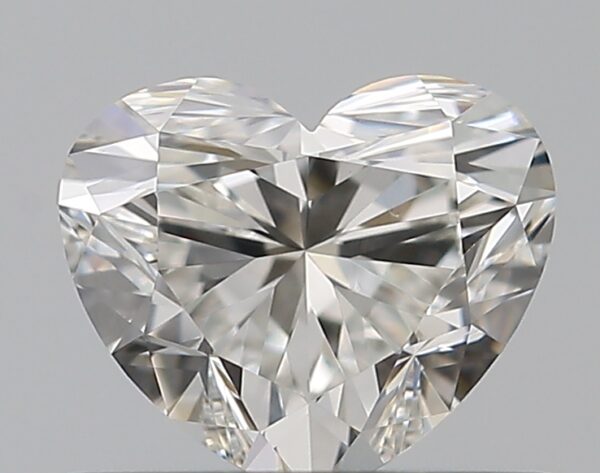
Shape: heart
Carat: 0.51
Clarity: VS1
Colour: G
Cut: EX
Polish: EX
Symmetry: VG
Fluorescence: N
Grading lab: GIA
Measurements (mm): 4.65 x 5.45 x 3.29